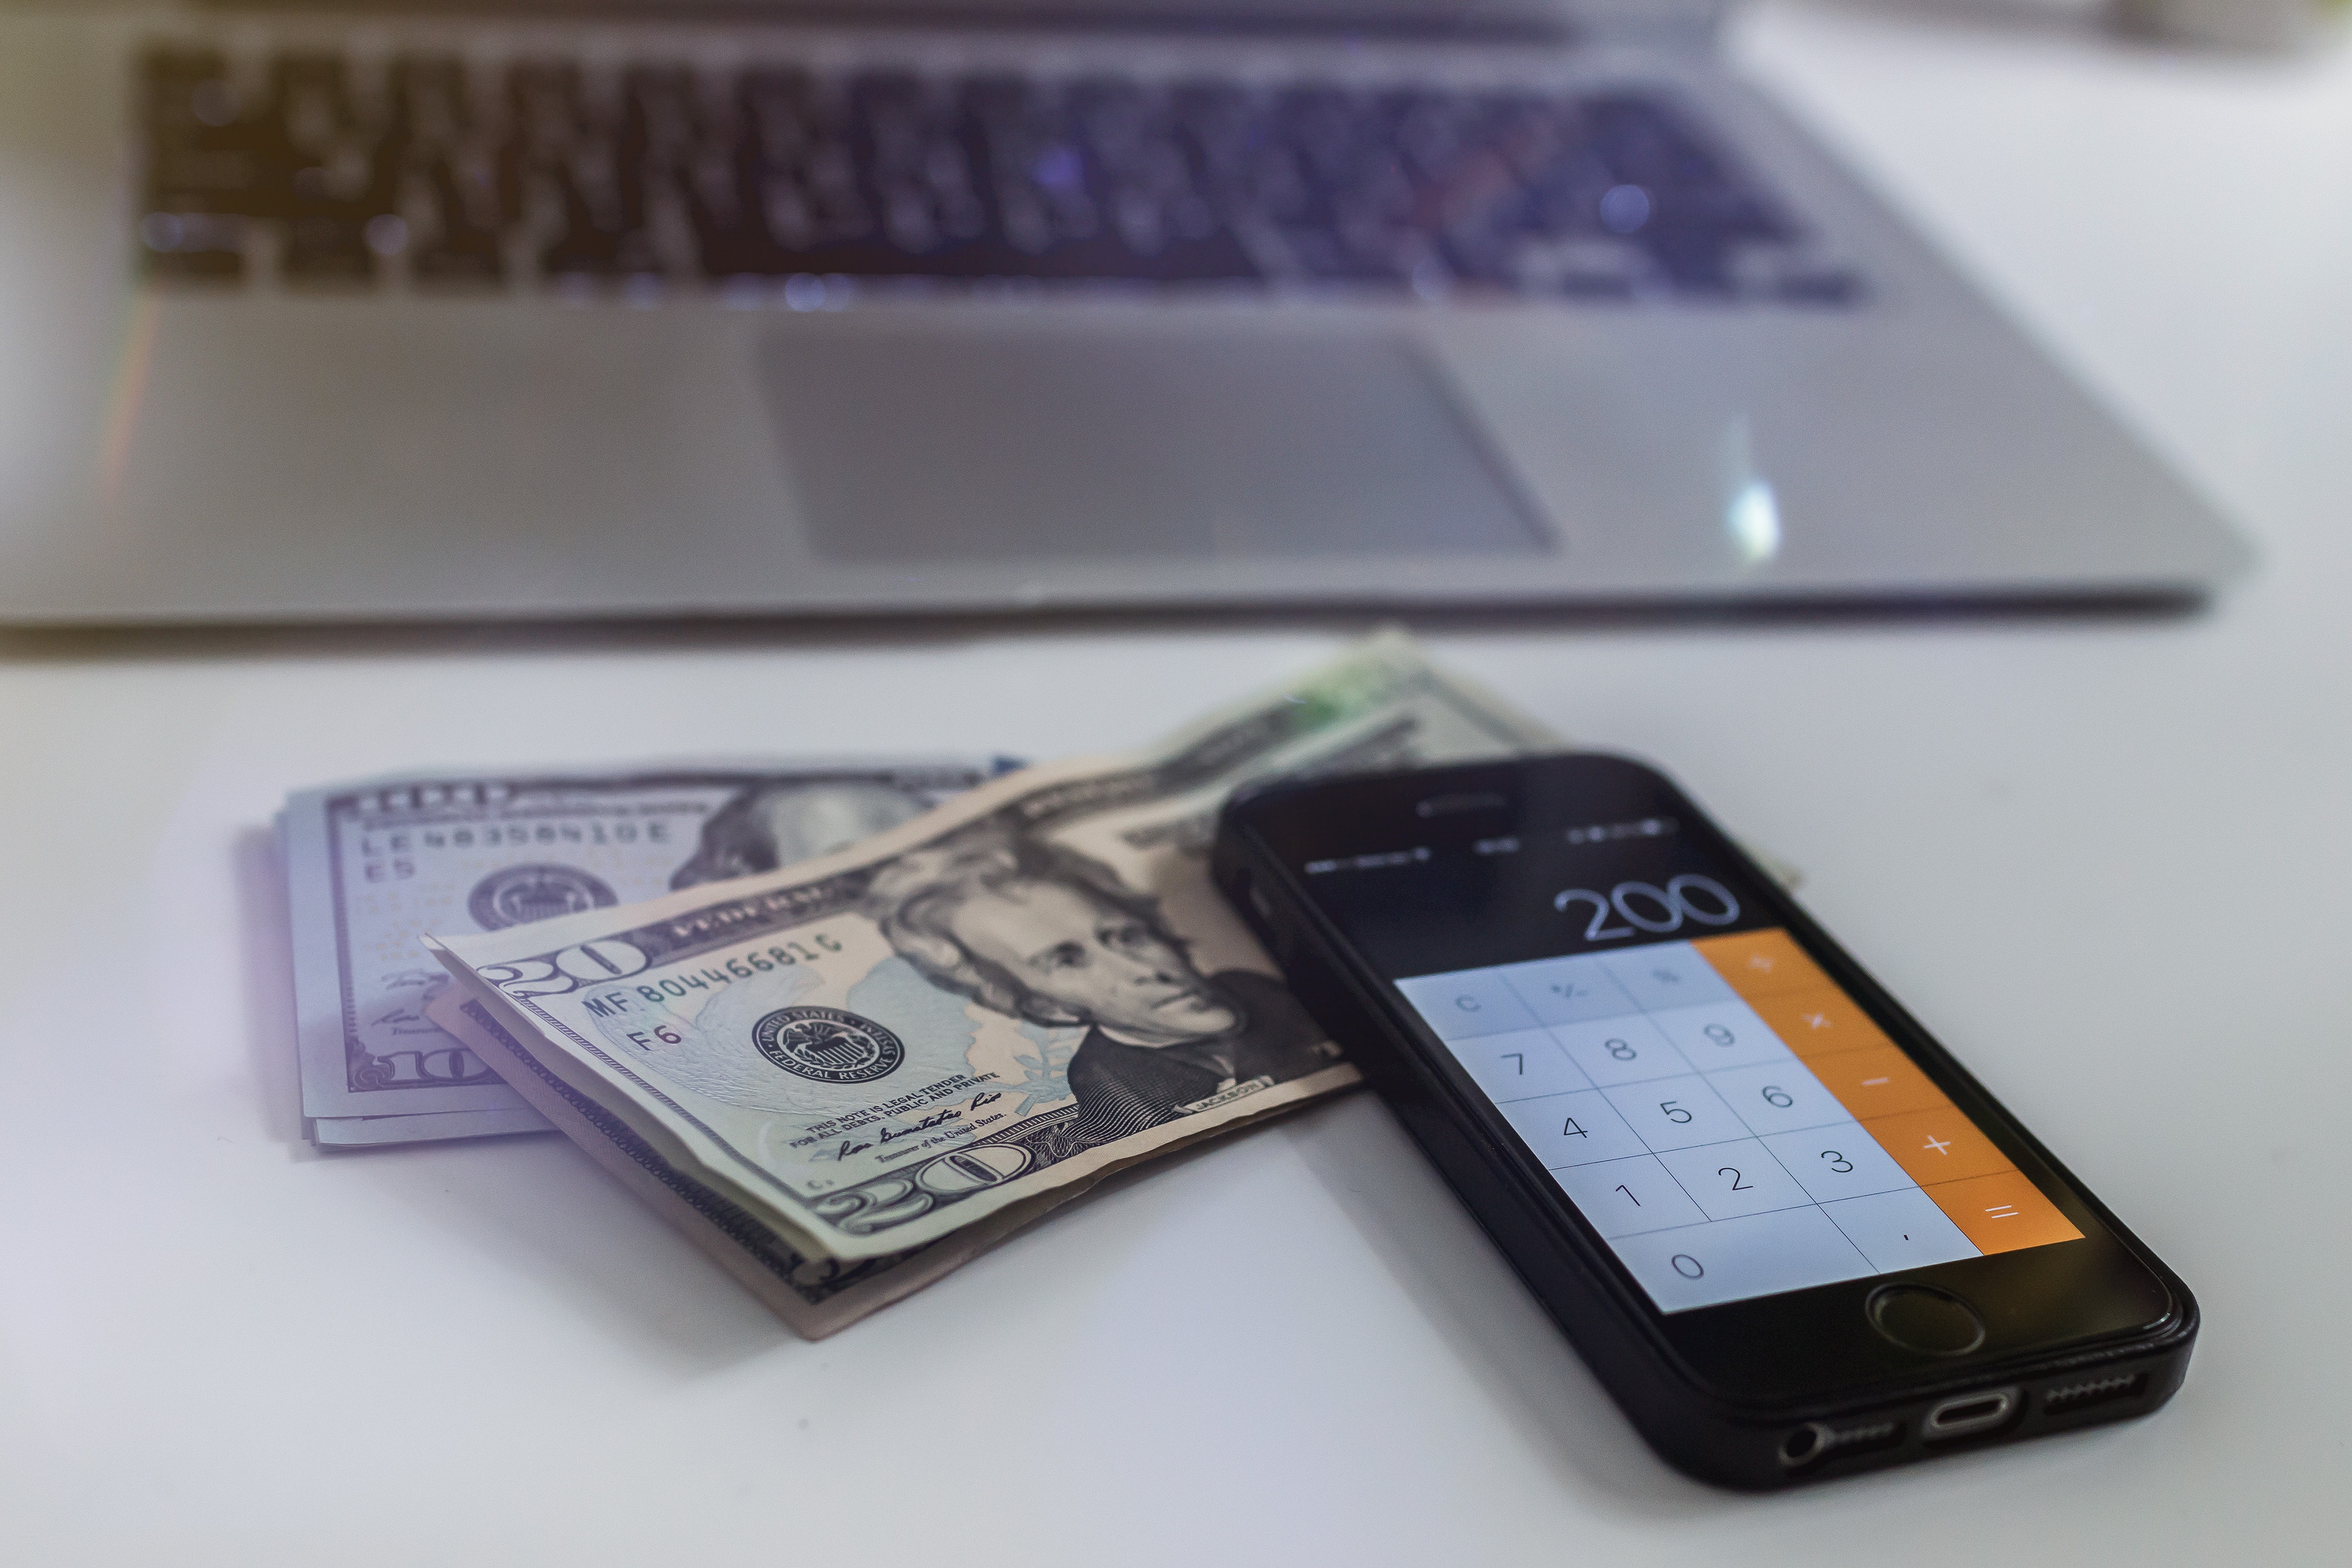
laptop, desk, notebook, smartphone, technology, money, gadget, shopping, mobile phone, cash, bank, electronics, eye, dollar, calculator, finance, earn, electronic device, personal computer hardware, portable communications device, communication device